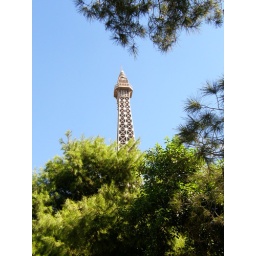
the eifel tower las vegas above the tree tops